Karnali Bridge

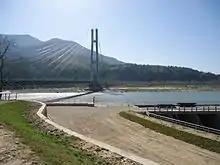
side view

Karnali Bridge, the asymmetric, single-tower, cable-stayed bridge is the second longest of its type in Nepal and was built by international collaboration between USA, Japan and Nepal.